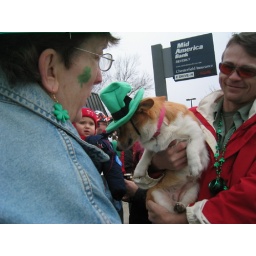
Cute Irish dog in a hat